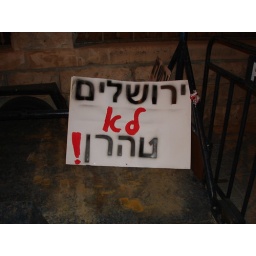
A sign from this evening's demonstration against sex-segregated bus lines in Jerusalem reads &amp;quot;Jerusalem is not Tehran.&amp;quot;